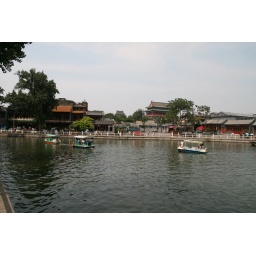
Chinese enjoying river boat cruises on Qianhai lake in central Beijing.